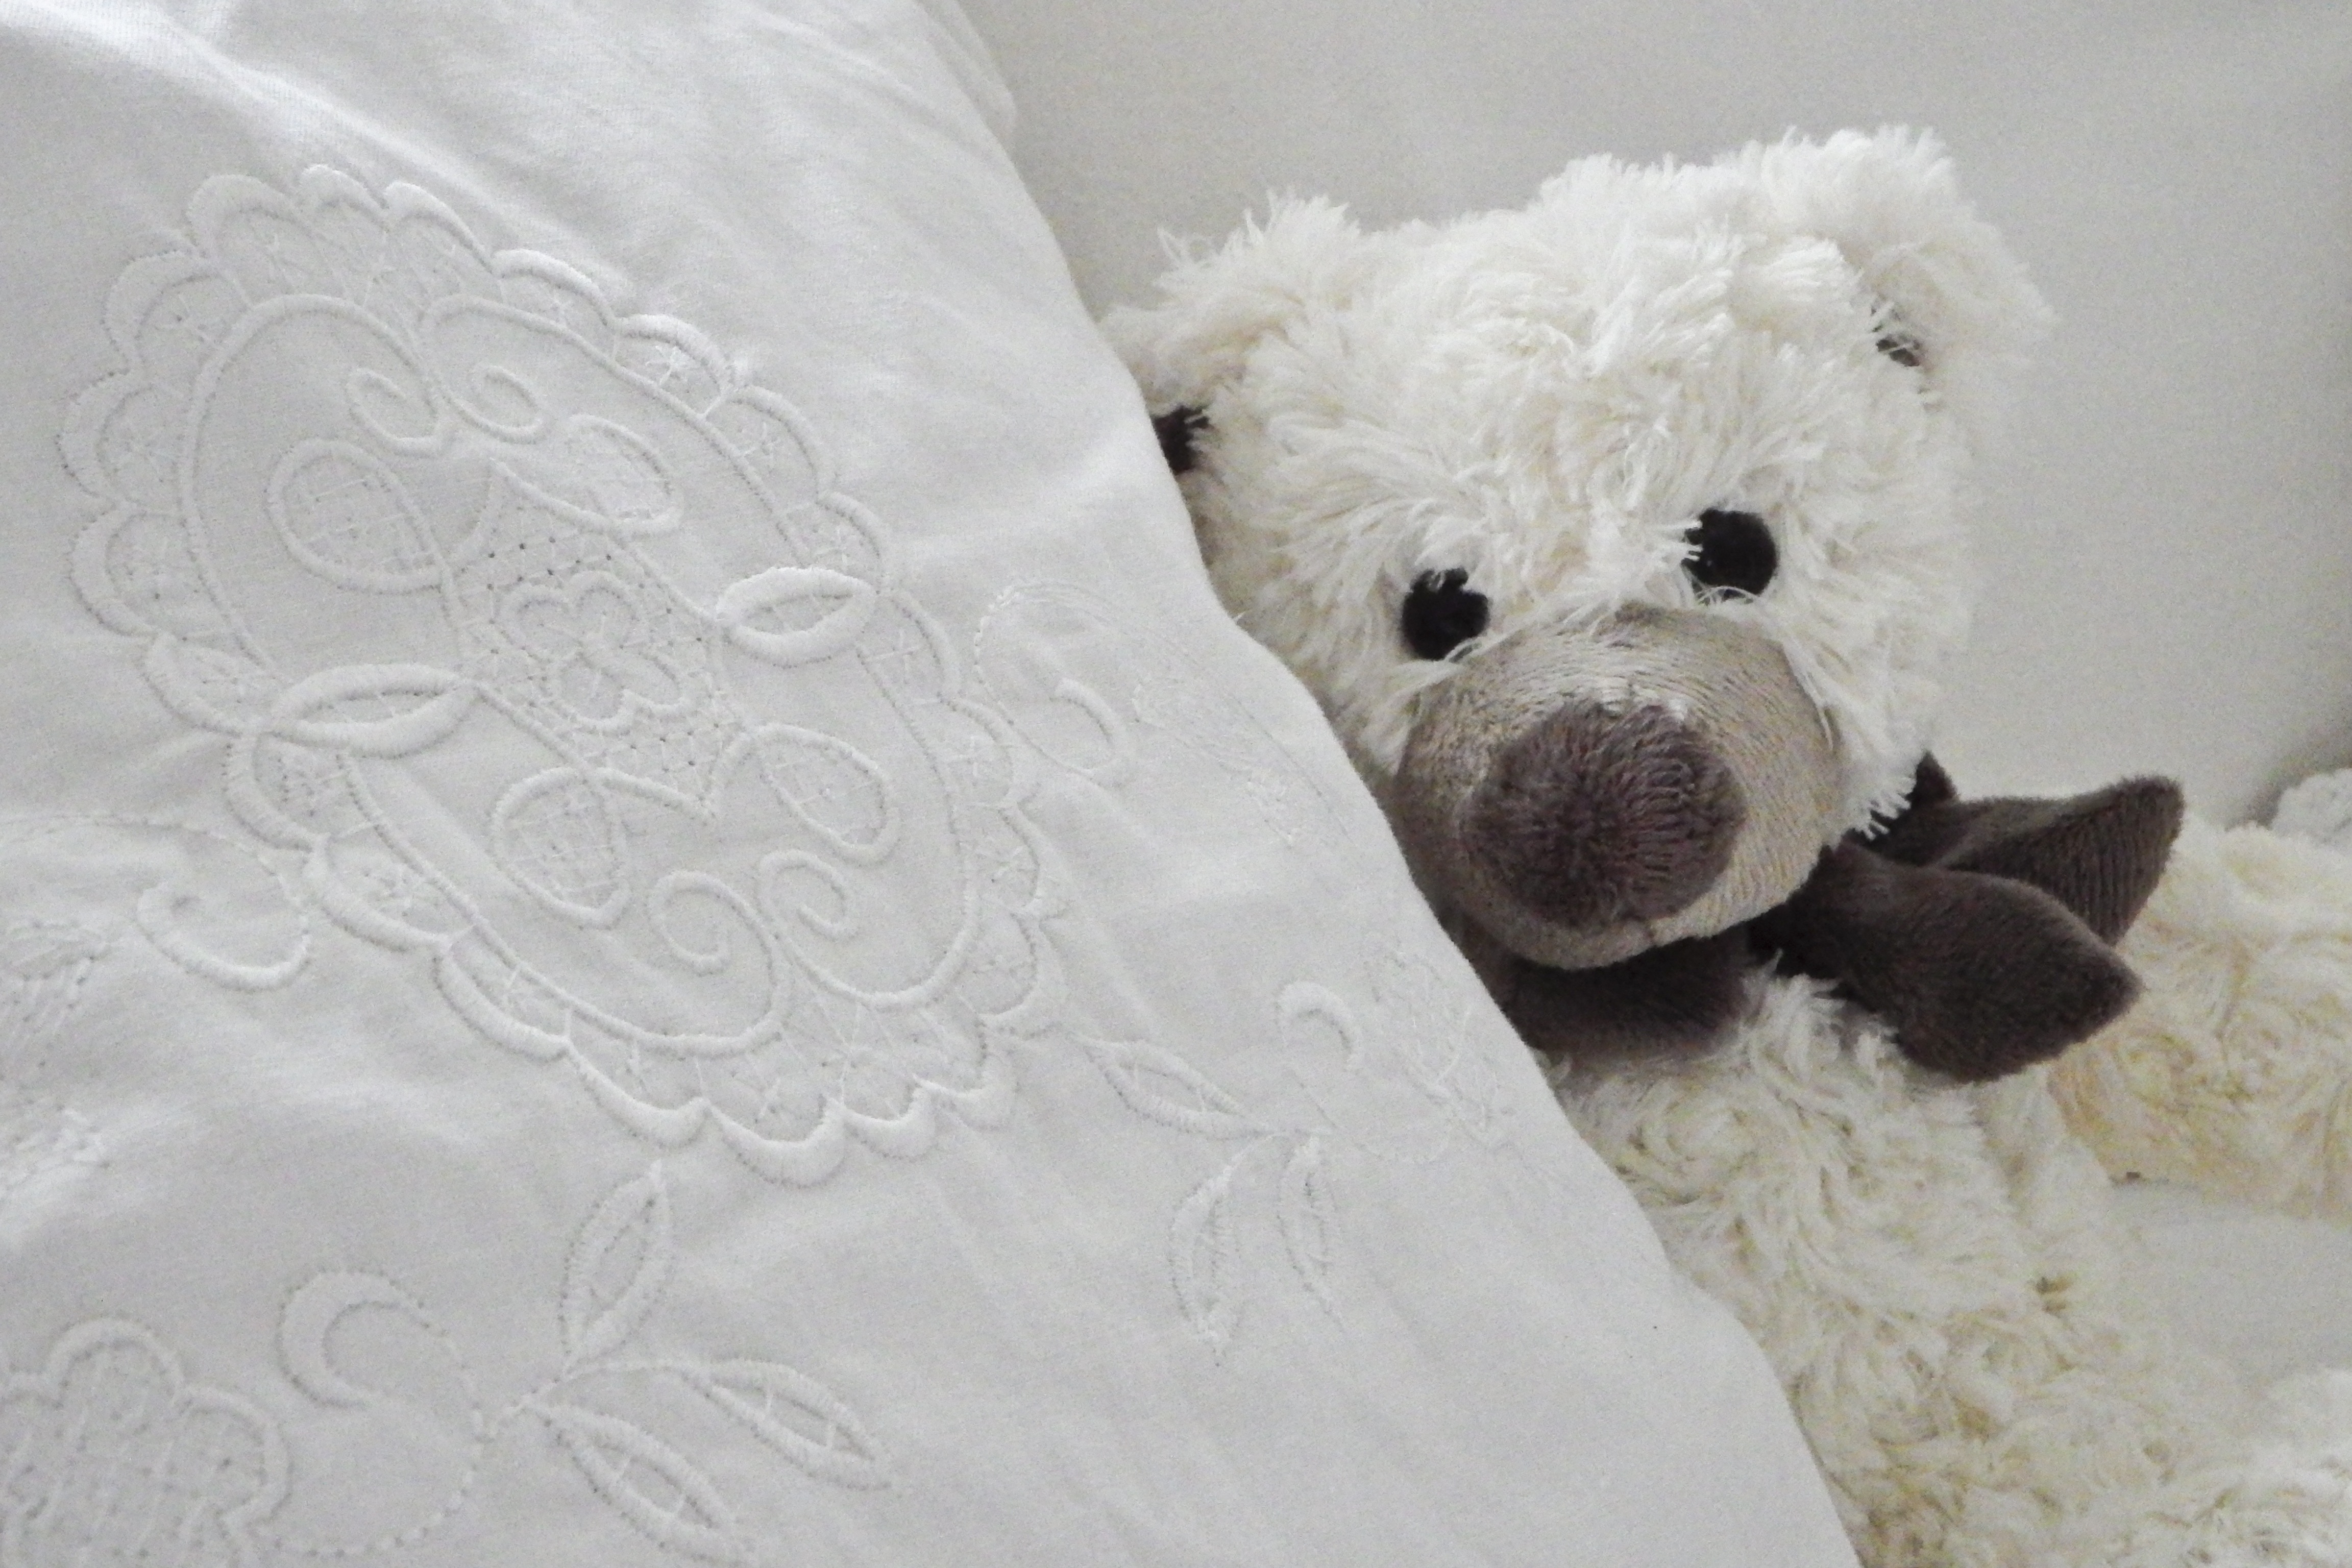
white, vintage, play, cute, bear, child, toy, material, teddy bear, textile, toys, bears, soft, plush, stuffed animal, teddy, children toys, soft toy, stuffed toy